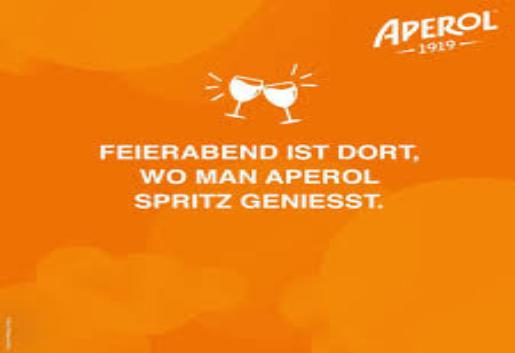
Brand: APEROL
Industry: Food